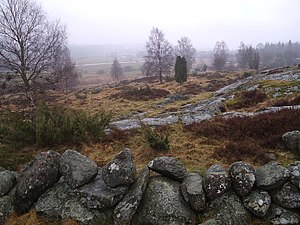
Nordre älv
Jernaldergravene ved Ytterby er blandt de mange fortidsminder, der vidner om, at mennesker har boet langs elven i tusinde af år.
Nordre älv er en 16 km lang svensk elv, der udspringer af Göta älv ved byen Kungälv, hvorfra den løber nord om øen Hisingen for via Nordre älvsfjorden at løbe ud i Kattegat. I Nordre älv finder man øerne Sävtuvan ved elvens begyndelse og derefter Fästningsholmen, Ragnhildsholmen, Tjuvholmen og Munkholmen. På nordsiden af elven ligger byerne Kungälv, Kornhall og Ytterby, og på sydsiden findes Hakered, Björnlanda og Brunstorpsnäs.